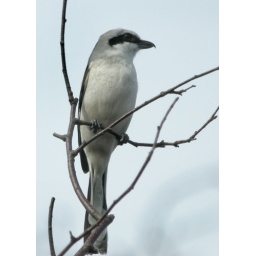
This Shrike is one of my favourite pics as the bird flew into a tree almost above my head